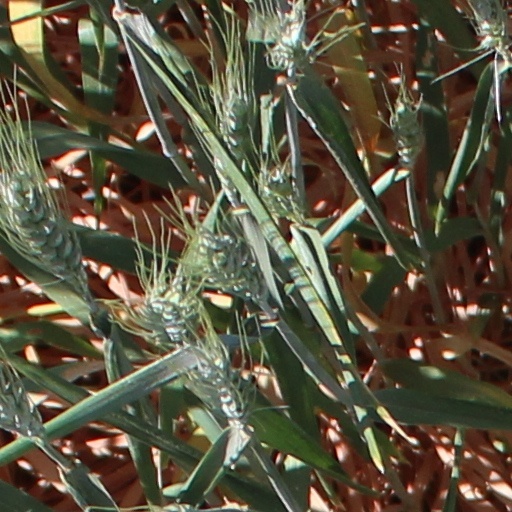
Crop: wheat